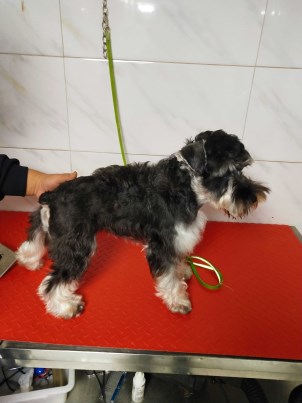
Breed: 2342-n000102-miniature_schnauzer